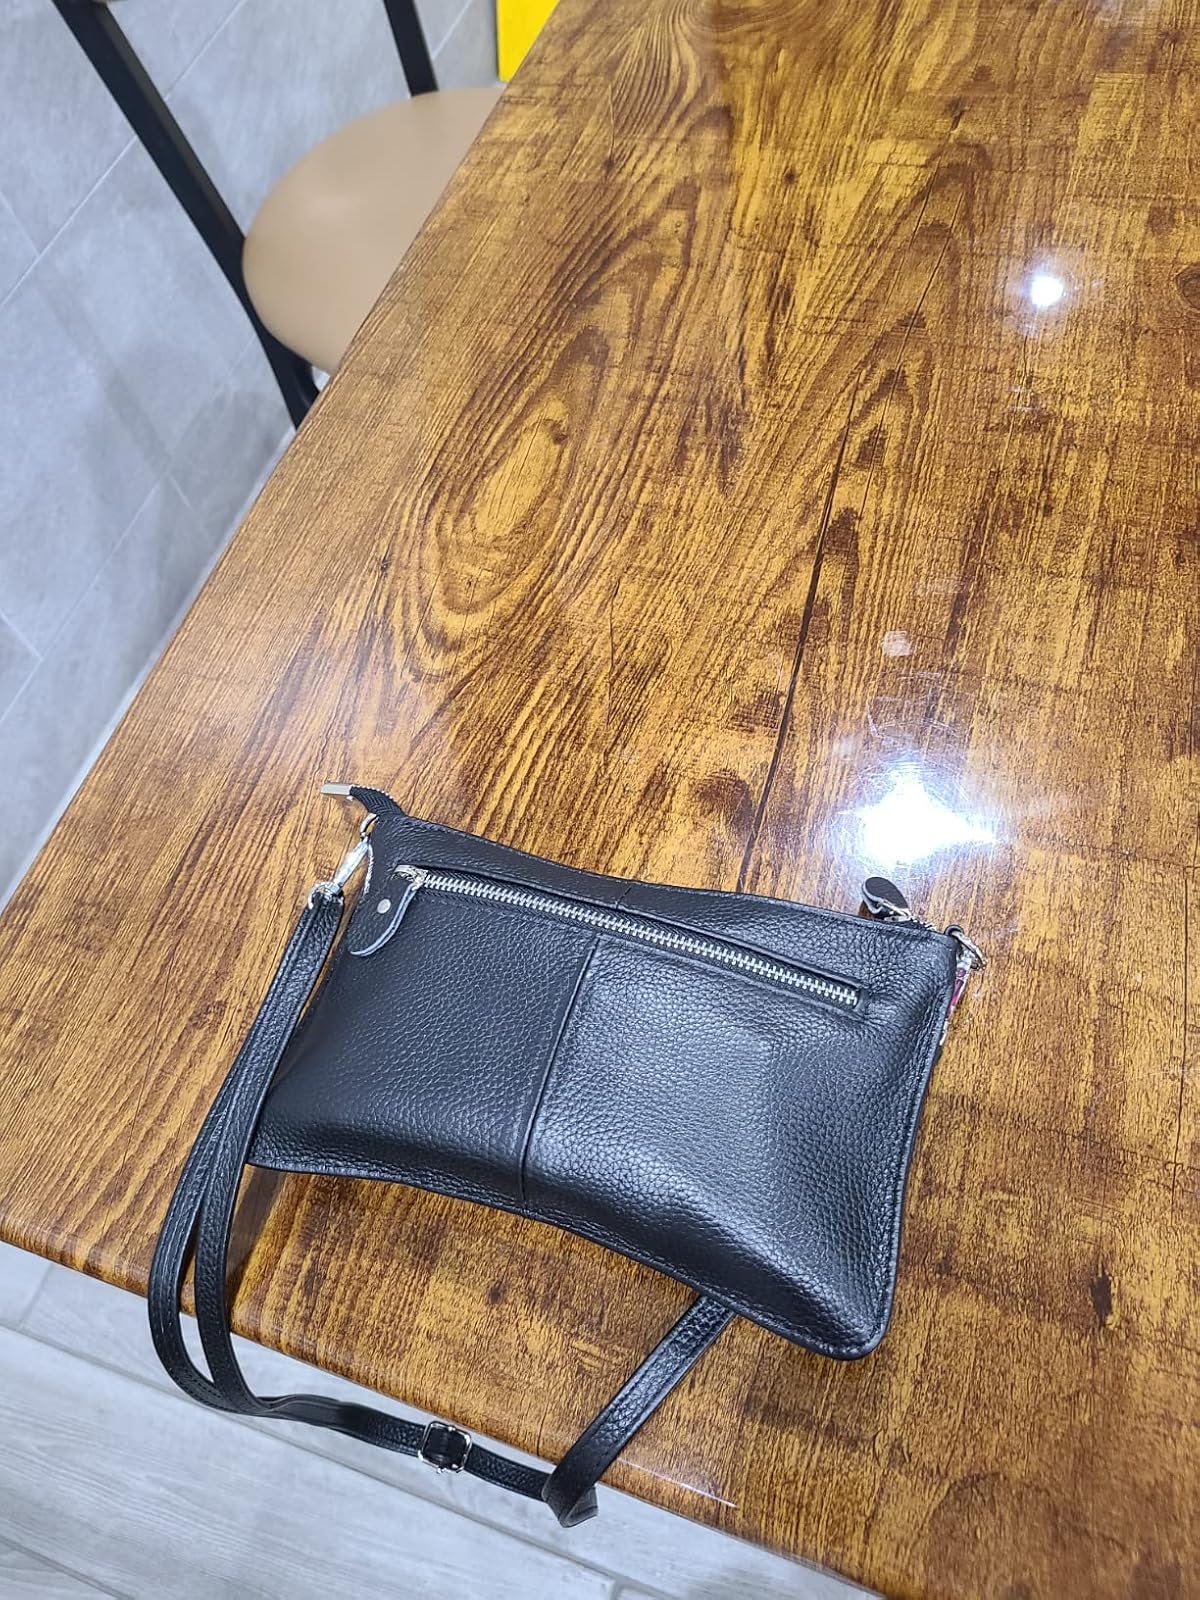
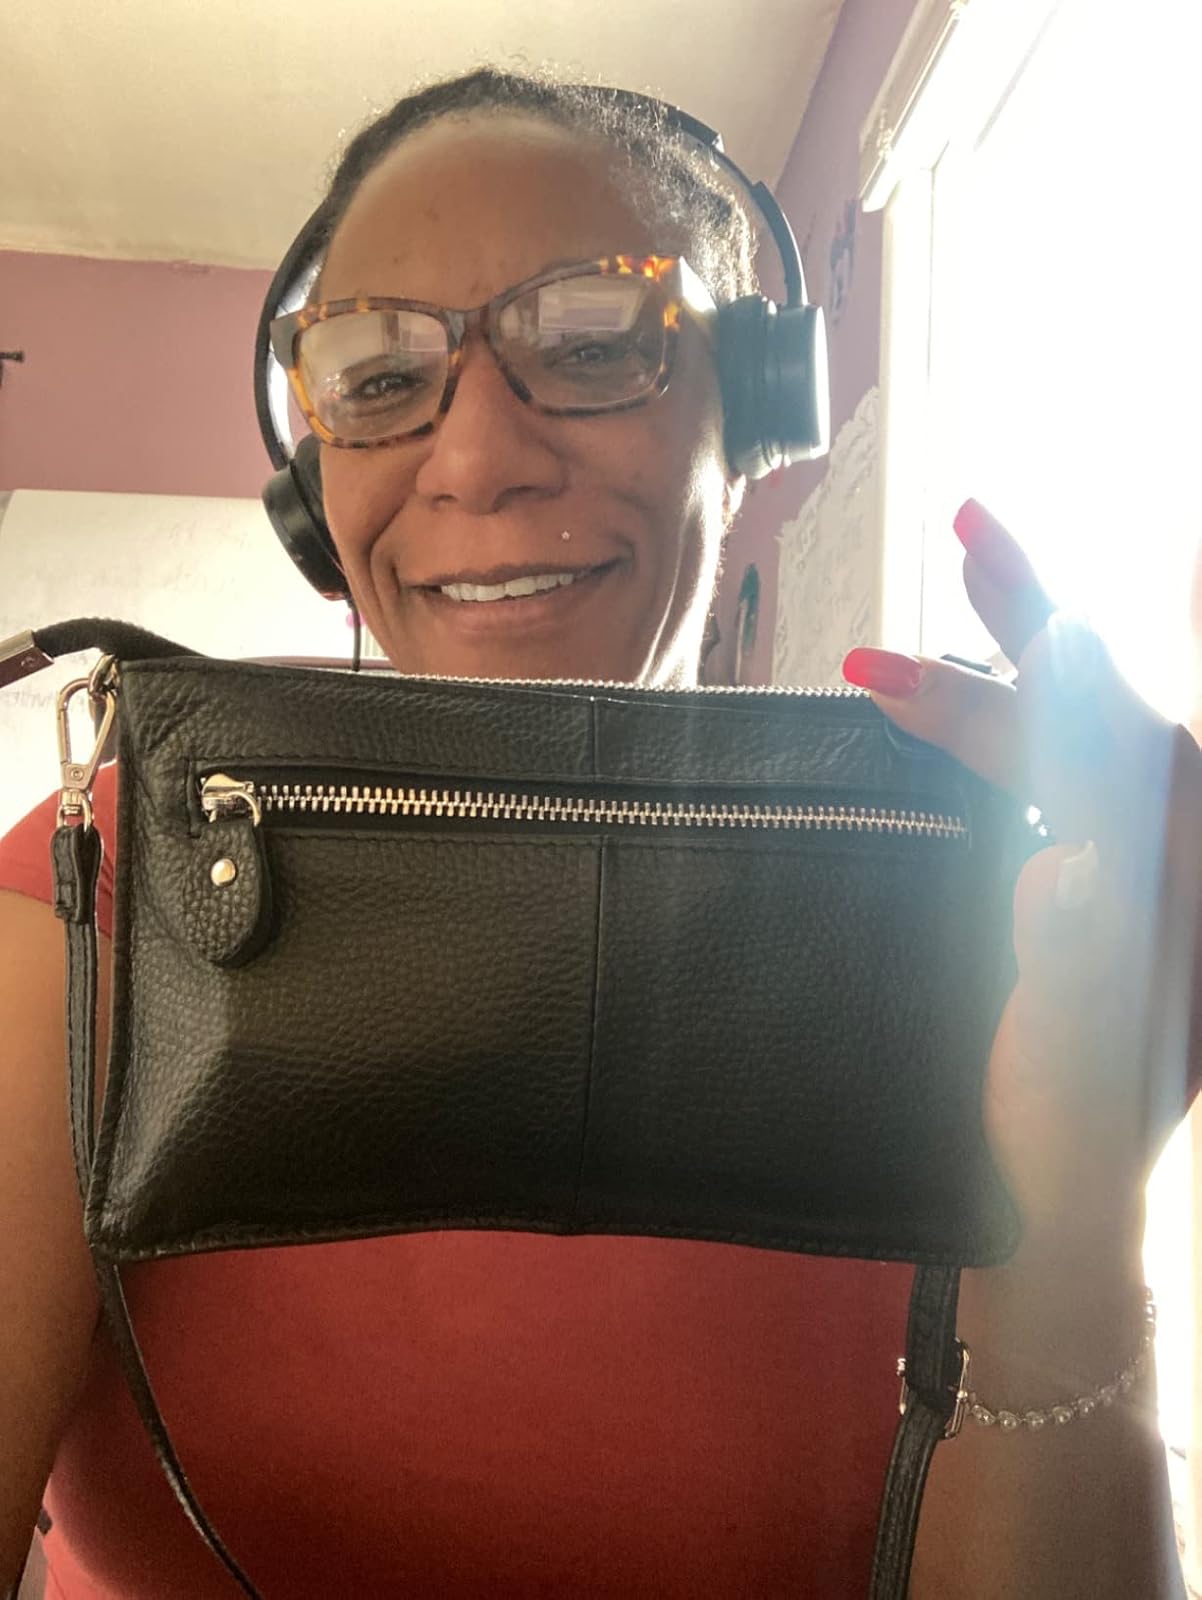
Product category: accessories_handbag
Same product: yes